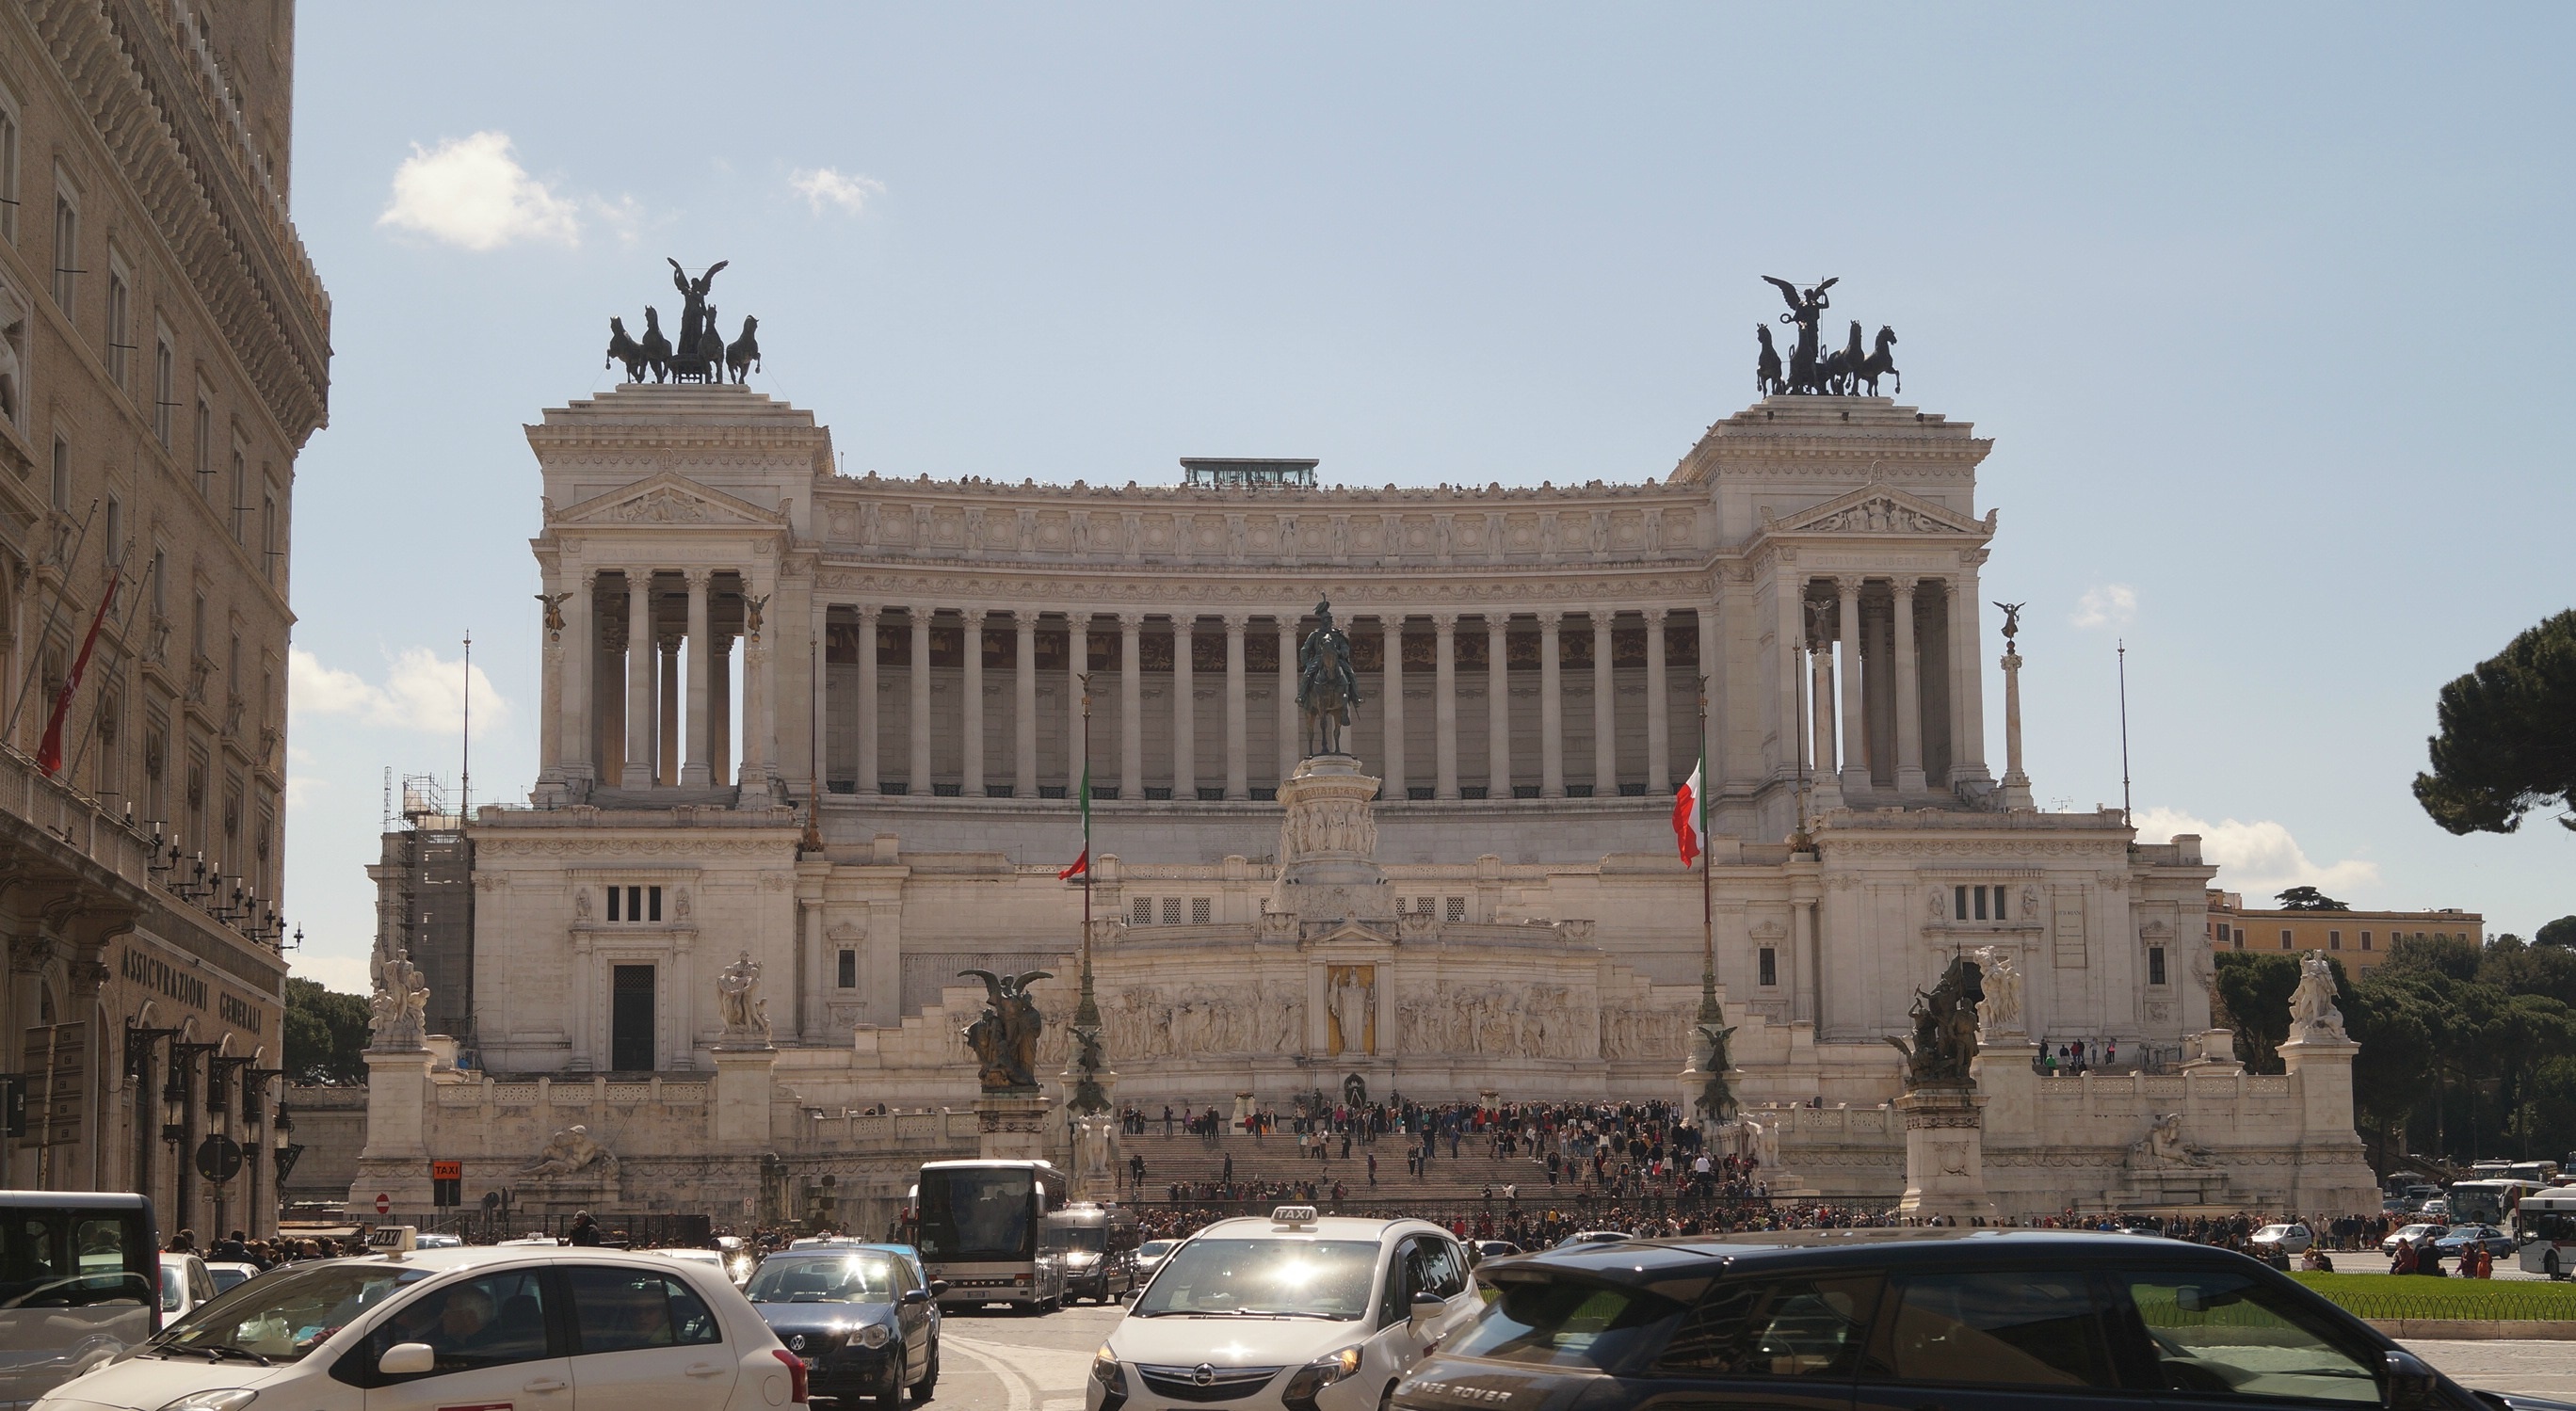
architecture, palace, city, monument, downtown, plaza, landmark, facade, rome, town square, basilica, victorian, ancient rome, roman holiday, ancient history, human settlement, ancient roman architecture